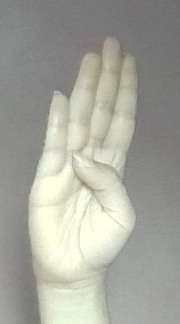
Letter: kaaf